Tenaliraman (film)

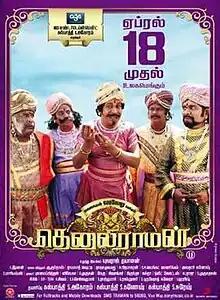
Theatrical release poster

Tenaliraman (previously titled "Jagajala Pujabala Tenaliraman") is a 2014 Indian Tamil-language historical comedy film directed by Yuvaraj Dhayalan. Vadivelu stars in this film in dual roles. Meenakshi Dixit plays the pivotal role in the film. The film released to mixed reviews.